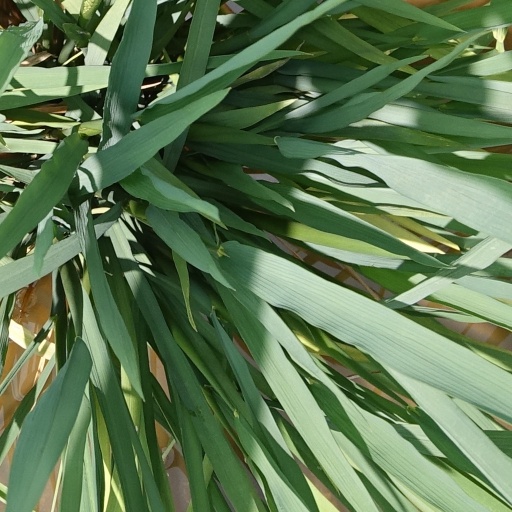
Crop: rice